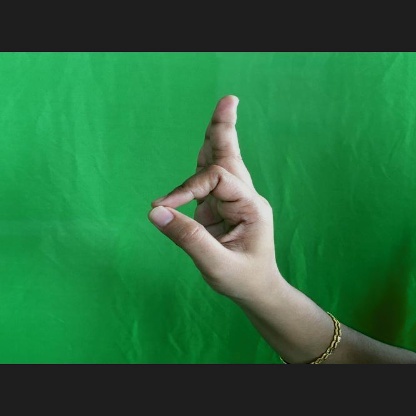
Mudra: Aralam